William Drugeth

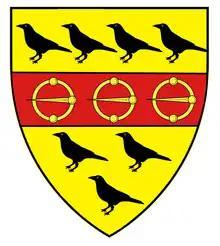
Coat-of-arms of the Drugeth family

In addition to this, William also inherited additional twenty-four possessions in Zemplén County from his uncle: Peticse (Ptičie), Kemence (Kamenica nad Cirochou), Szinna (Snina), Tavarna (Tovarné), Sztakcsin (Stakčínska Roztoka), Zubna (Zubné), Papfalva (Papín), Jankóc (Jankovce), Hankóc (Hankovce), Lácfalva (Lackovce), Hazsina (Hažín nad Cirochou), Homonna (Humenné), Porubka (Krajná Porúbka), Göröginye (Ohradzany), Kajna (Slovenská Kajňa), Lukasóc (Lukačovce), Holcsikóc (Holčíkovce), Pihnye (Pichne) Vadna, Tankafalva, Plempnafalva and Kepla, later all belonged to the Homonna lordship in present-day Slovakia (the last four villages are unidentified), in addition to Salamon (Solomonovo, Ukraine) and Záhony in the southeast part of the county.